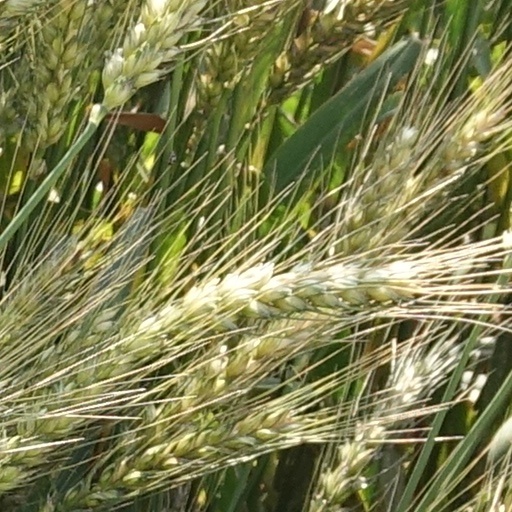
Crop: wheat